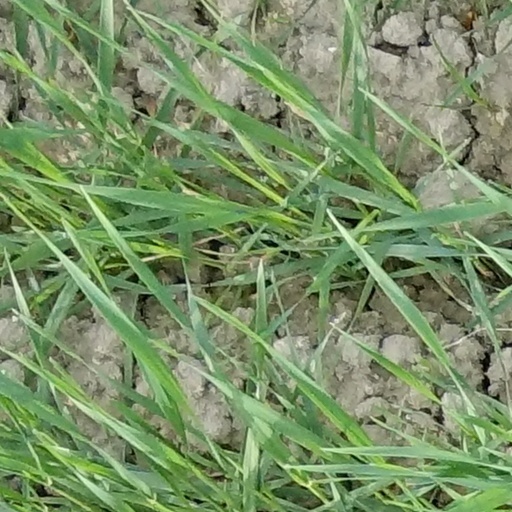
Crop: wheat